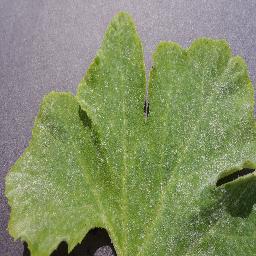
Label: Squash___Powdery_mildew